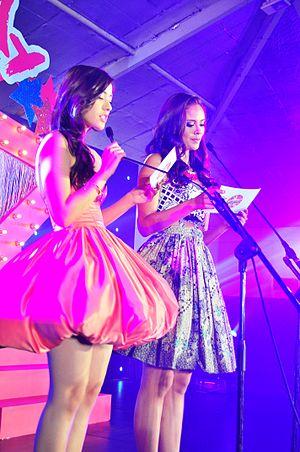
Megan Young, née le 27 février 1990 à Alexandria en Virginie aux États-Unis, est un mannequin et une actrice philippine.
Lauren Young, née Lauren Anne Young le 8 novembre 1993 à Alexandria aux États-Unis, est une actrice et mannequin philippino-américaine.